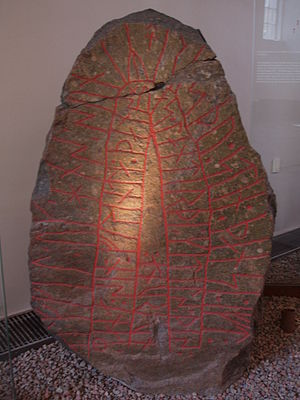
Egå-stenen
Egå-stenen
Egå-stenen er en runesten, som blev fundet stående i et stengærde i landsbyen Egå i 1814. Her havde den fået plads efter at være udgravet af en høj eller bakke, Brobjergbakke ved Gl. Egå bro. Ved omsætning af stengærdet i Egå i 1839, kom topstykket for dagen.